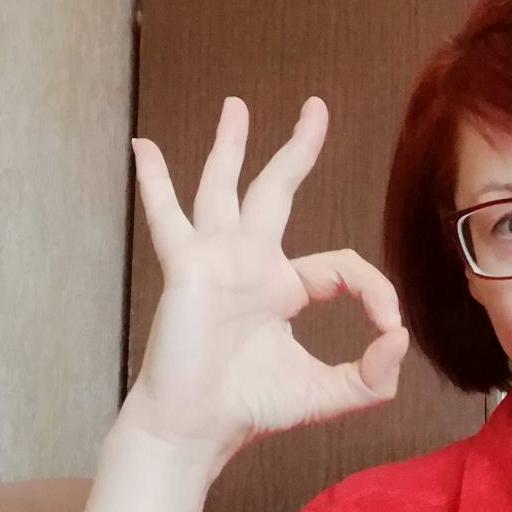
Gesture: ok